Lani Cayetano

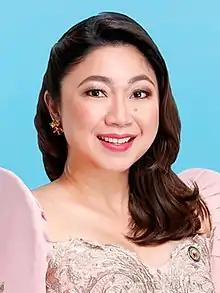
Representative Cayetano's official portrait during the 18th Congress

Cayetano was 22 when she established the Progressive Ladies' League of the Philippines (PLLP), an organization that promotes women's rights and welfare. Starting with 1,300 members, PLLP now has more than 16,000 members. At the age of 23, she put up the Angat Lahat Multi-Purpose Cooperative to help people find an alternative source of income through various livelihood undertakings. She was 25 years old when she became the first female representative of Taguig-Pateros and the first of its new 1st congressional district in Congress in 2007. She also became the youngest elected President of Zonta Club of Pateros and Taguig from 2008 to 2010. For her notable achievements as a young leader, she was cited as One of the Most Distinguished Alumna of Centro Escolar University in 2008. In 2009, she earned the United Nations Associations of the Philippines recognition for her accomplishments in Politics and Government Service. She also received distinctions from other groups, including a commendation from her fellow members of Congress.